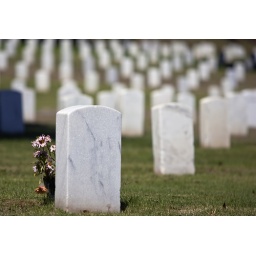
A row of tombstones with a pot of flowers in focus